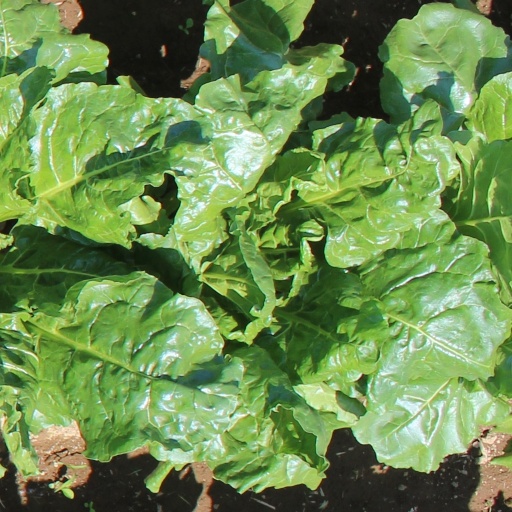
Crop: sugar beet